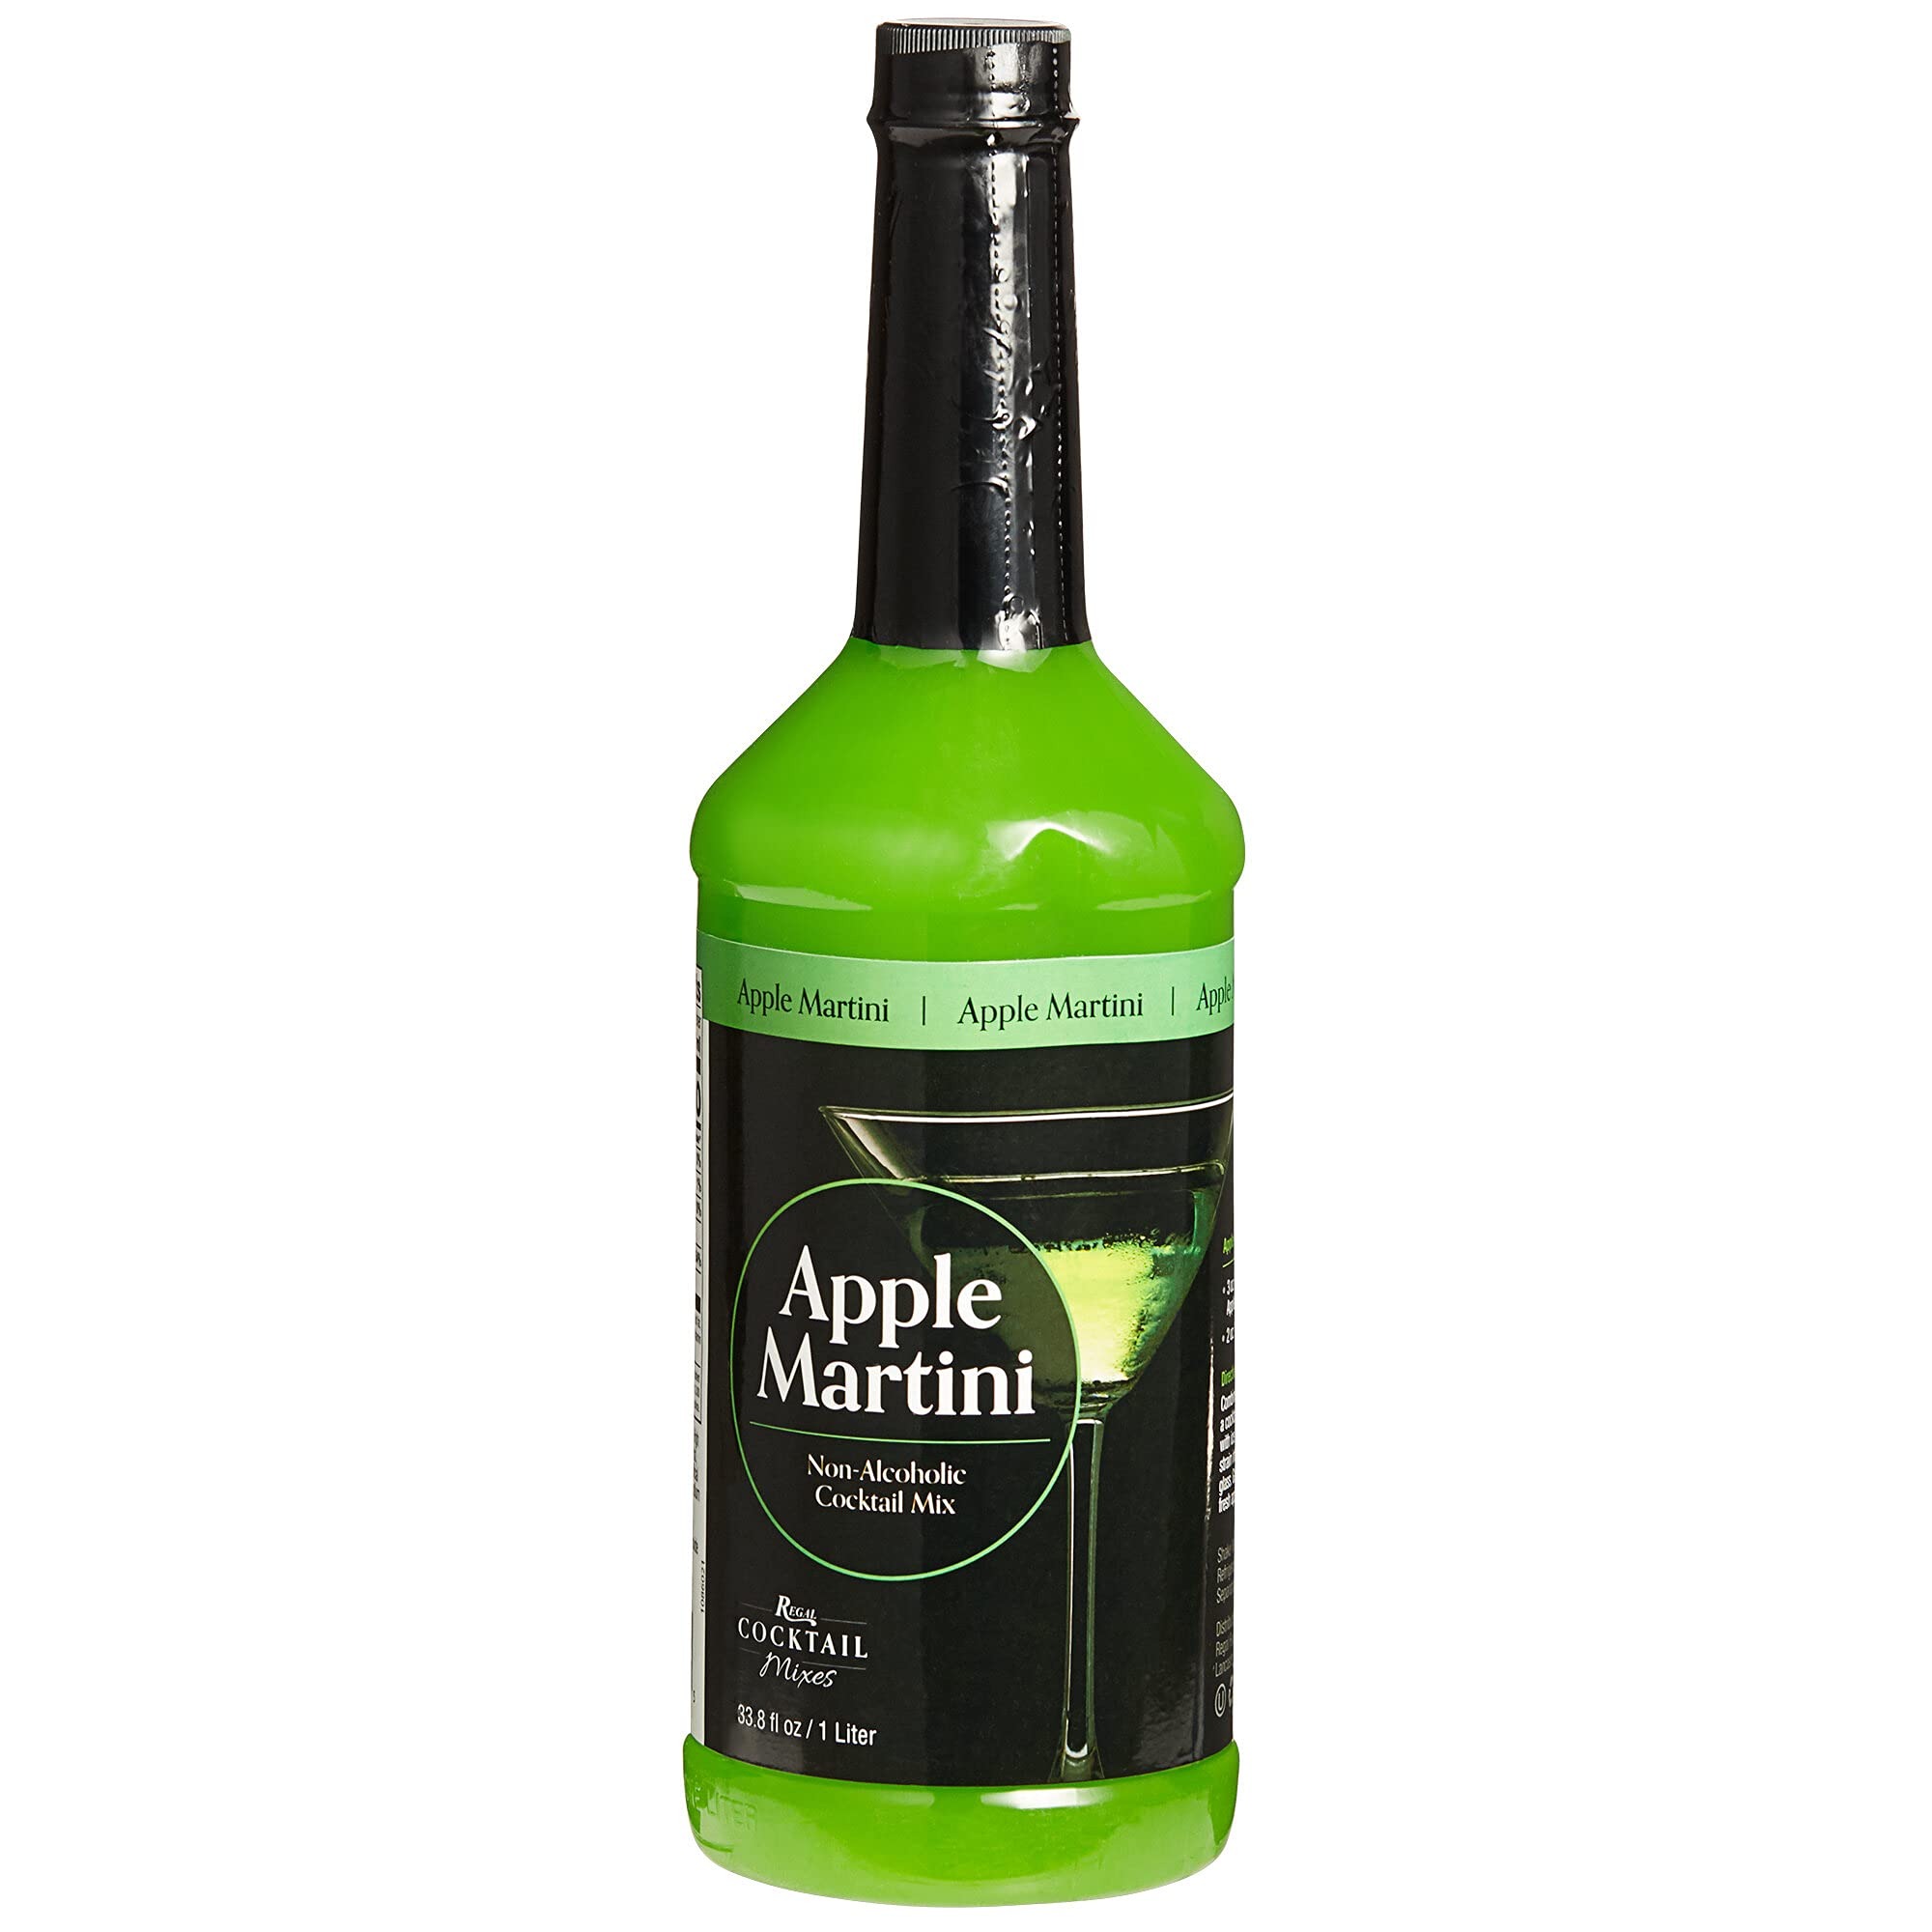
Item Name: Regal Apple Martini Mix Cocktail 1 Liter Bar Drink
Bullet Point 1: For Parties, Family Re-union Bottled Beverage Water & Drink Mixes
Bullet Point 2: Delicious appletinis that your guests will love
Bullet Point 3: Simply combine this cocktail mix with vodka and serve
Bullet Point 4: This convenient product makes it easy to expand your drink menu without all the extra prep work!
Bullet Point 5: 30 DAYS MONEY BACK GAURANTEE
Product Description: Bursting with classic sour apple flavor, this mix makes it easy to craft delicious appletinis that your guests will love. Simply combine this cocktail mix with vodka and serve! You can even mix it with tea or lemonade to create trendy virgin drinks. This convenient product makes it easy to expand your drink menu without all the extra prep work! </br> Convenient Bottle Design In addition to offering an attractive shelf presence behind your bar, this stylish bottle contains (11) 3 oz. servings of cocktail mix, ensuring that your establishment will be well-stocked during your busiest hours. The slender bottle design fits perfectly in bar rails, while the tall bottle neck makes it easy for your bartenders to grab during peak service hours. Plus, the bottle is compatible with liquor pourers (sold separately), which allow you to cleanly and accurately dispense product for accurate, no-mess preparation! </br> <strong>Instructions</strong> Combine ingredients in a cocktail shaker filled with ice. Shake and strain into a chilled martini glass. Garnish with a fresh apple slice.
Value: 1.0
Unit: Count

Price: 4.29